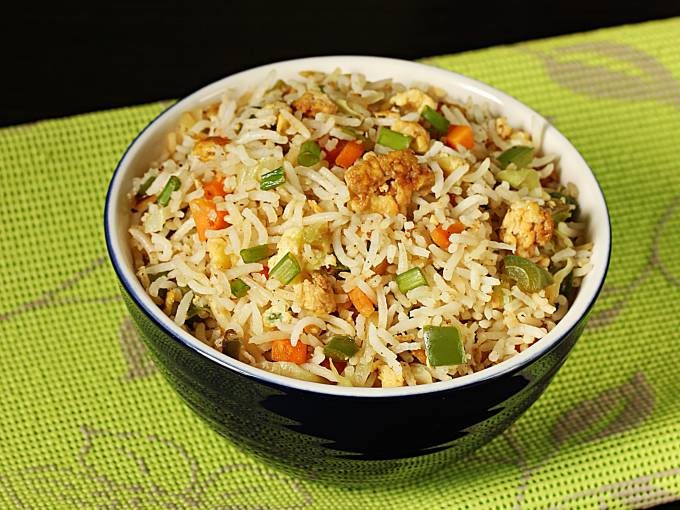
Dish: fried_rice